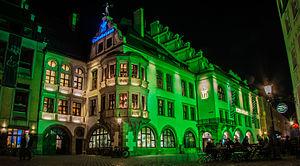
La Hofbräuhaus am Platzl est un célèbre Palais de la Bière traditionnel et institutionnel allemand du XVIᵉ siècle, du centre ville historique de Munich, capitale de la Bavière. Elle appartient à la brasserie bavaroise Hofbräu München qui produit des bières du même nom.